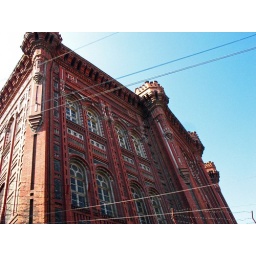
The 19th century building of the Greek high school for boys in Istanbul's Fener neighborhood.